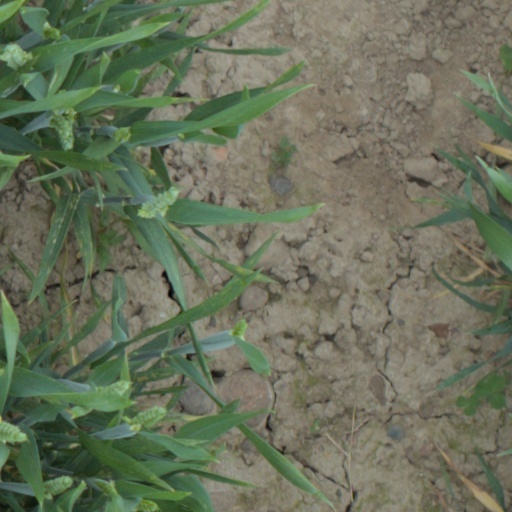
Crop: wheat